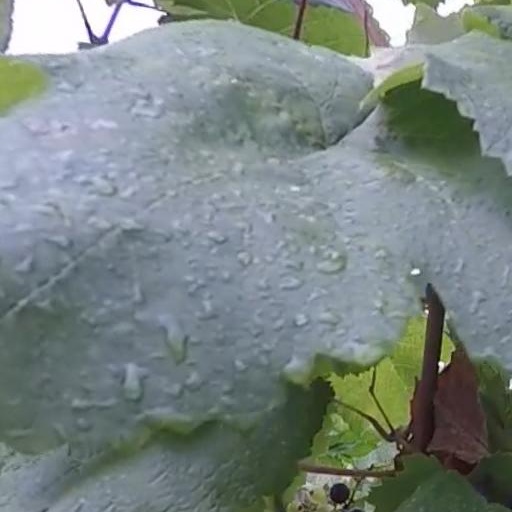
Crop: grape